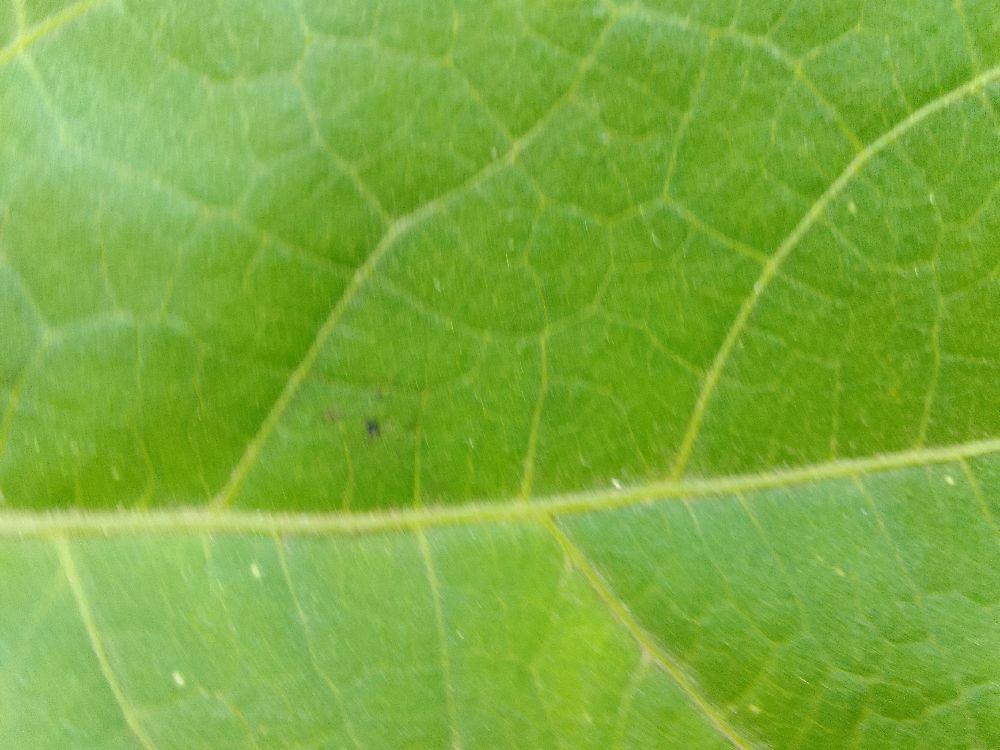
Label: healthy